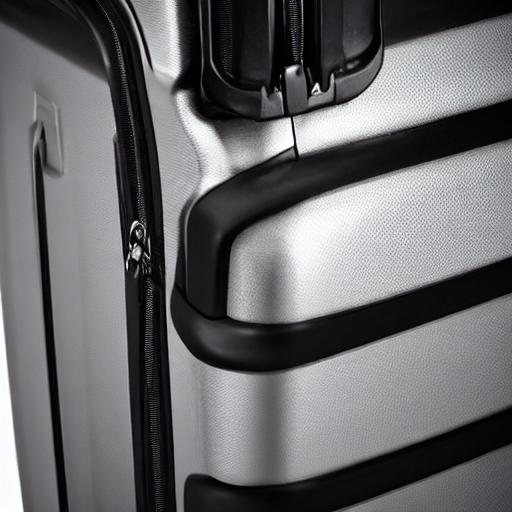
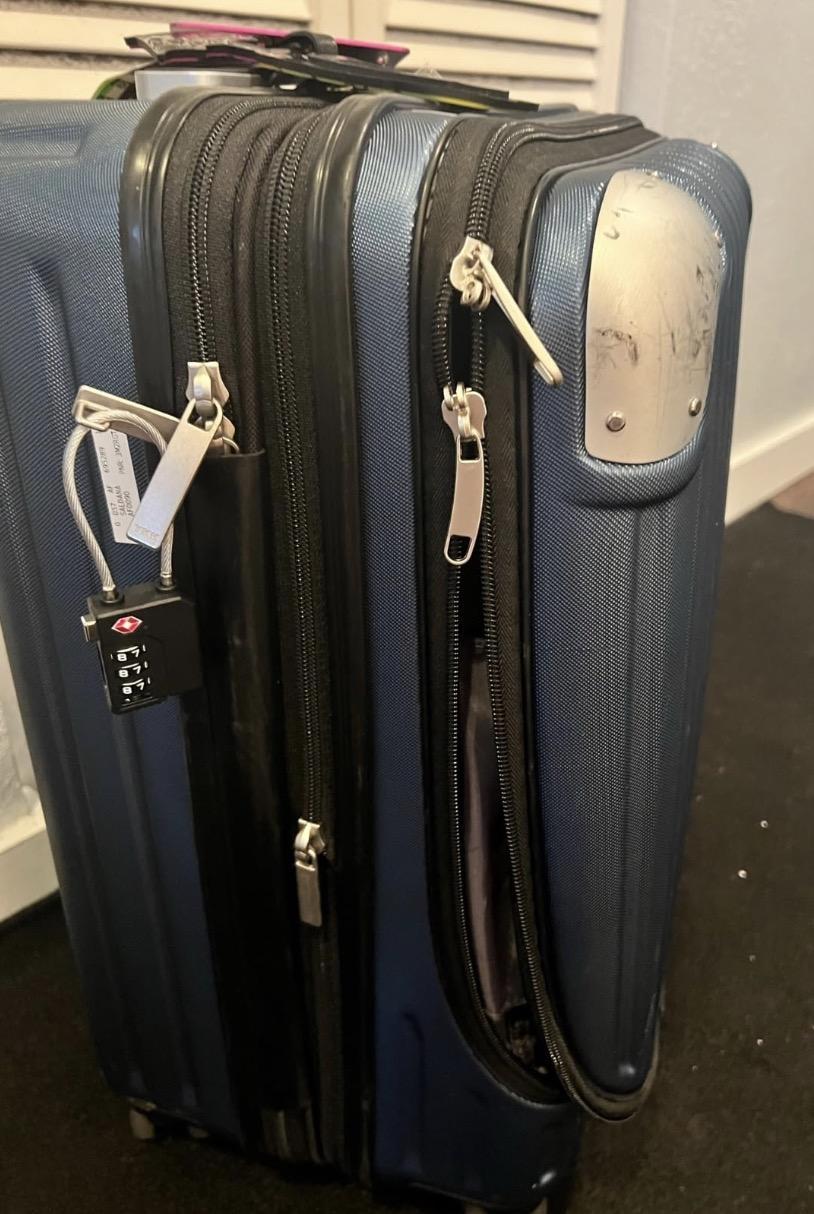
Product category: items_tea
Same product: no